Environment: real
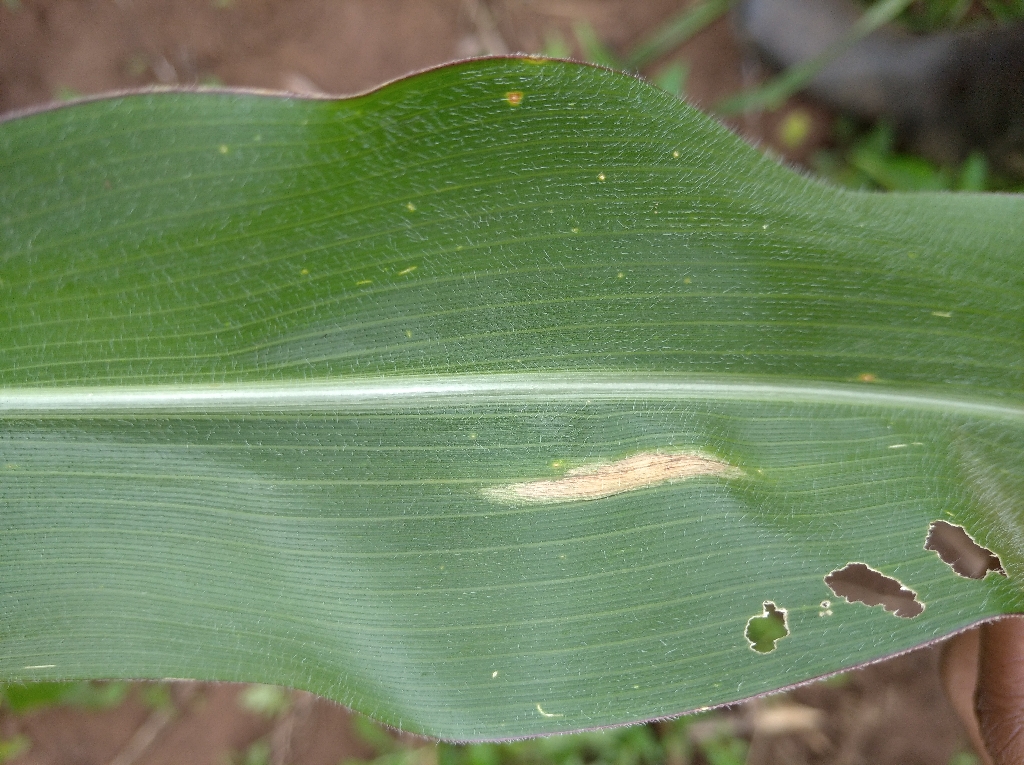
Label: northern_corn_leaf_blight